Maestà (Simone Martini)

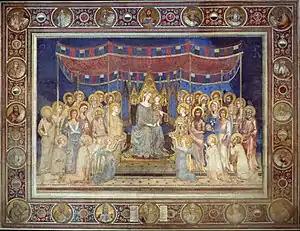
"Maestà" (c. 1315) by Simone Martini

The Maestà is a large fresco (7.63 x 9.7 m) by Simone Martini. It takes up the whole north wall of the Sala del Mappamondo (or Sala del Consiglio) in the Palazzo Pubblico in Siena. It was created from 1312 to 1315 and is considered one of the artist's masterpieces and one of the most important examples of 14th-century Italian art.